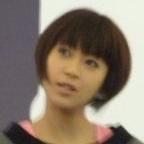
Age: 25